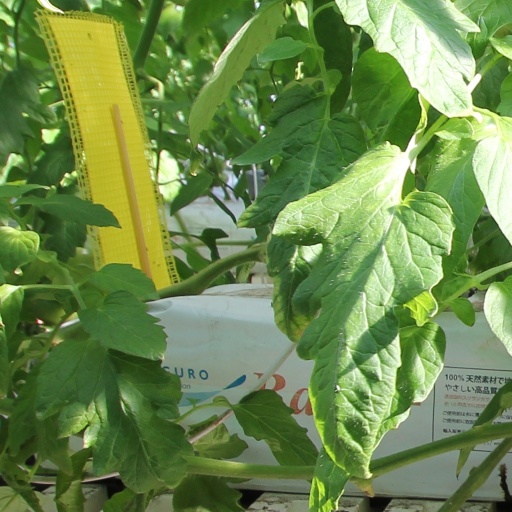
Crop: tomato